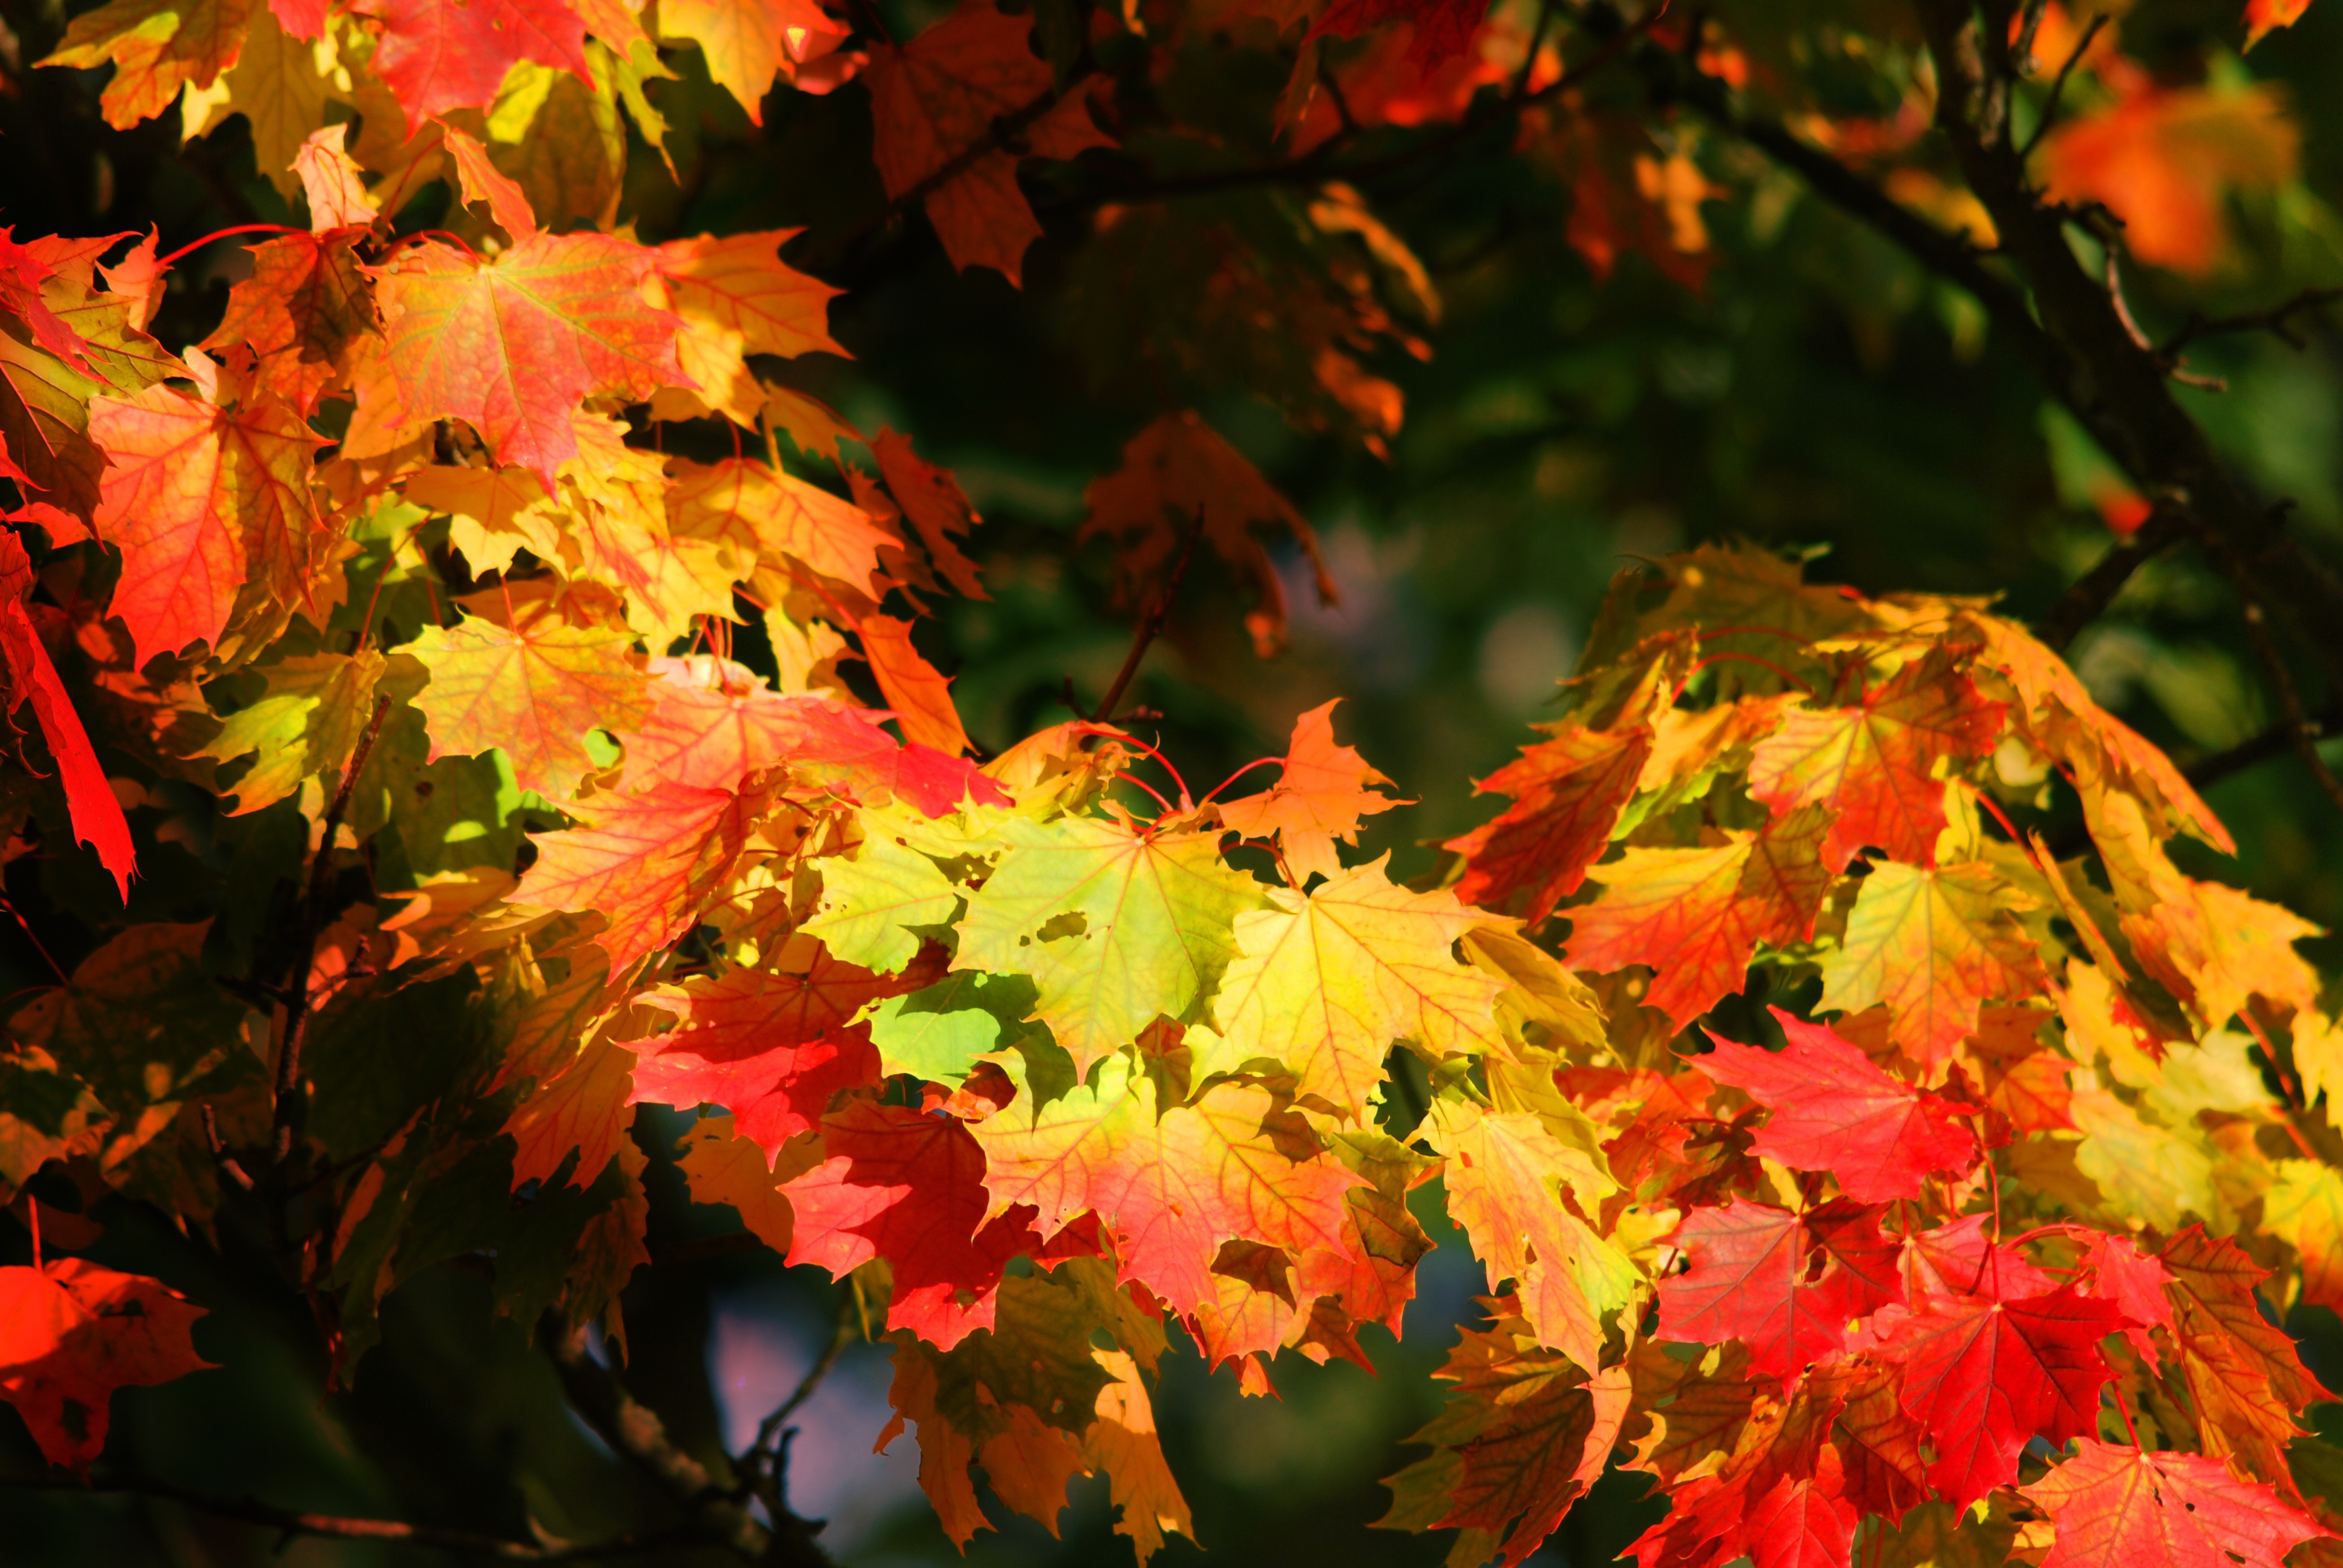
tree, nature, forest, branch, plant, leaf, flower, red, autumn, season, maple tree, maple leaf, emerge, leaves, shrub, fall color, fall foliage, golden autumn, flowering plant, woody plant, land plant